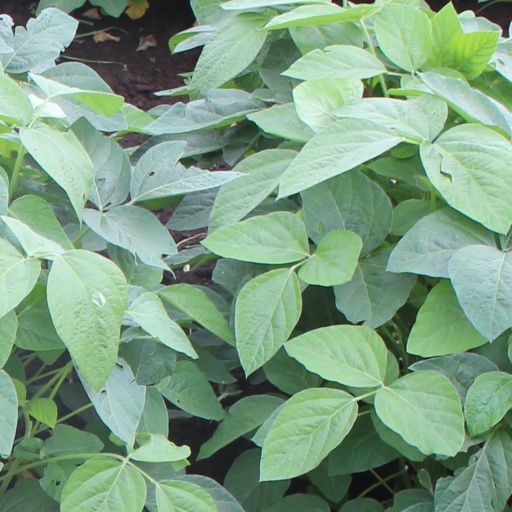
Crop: soybean